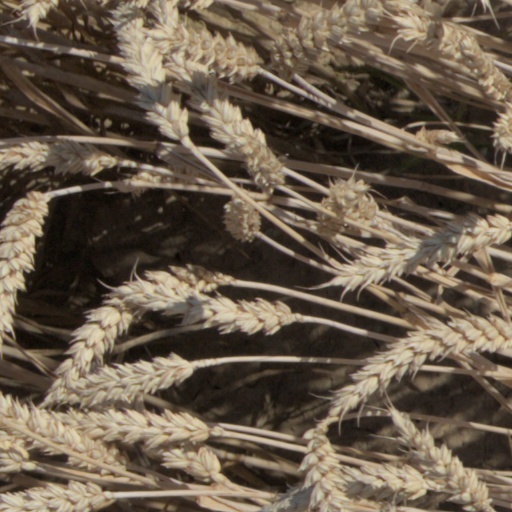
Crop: wheat